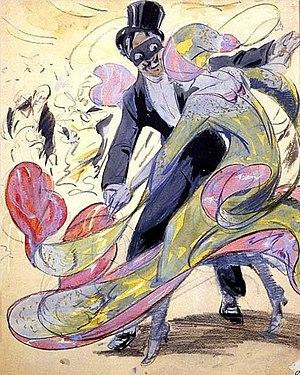
Bal Masqué de la Monnaie